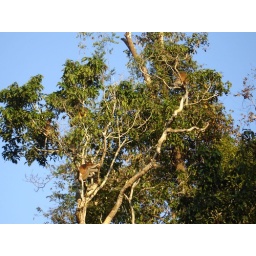
Very high in the trees above and leaping around - they come to the river edge to sleep